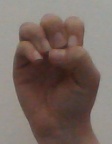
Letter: ha